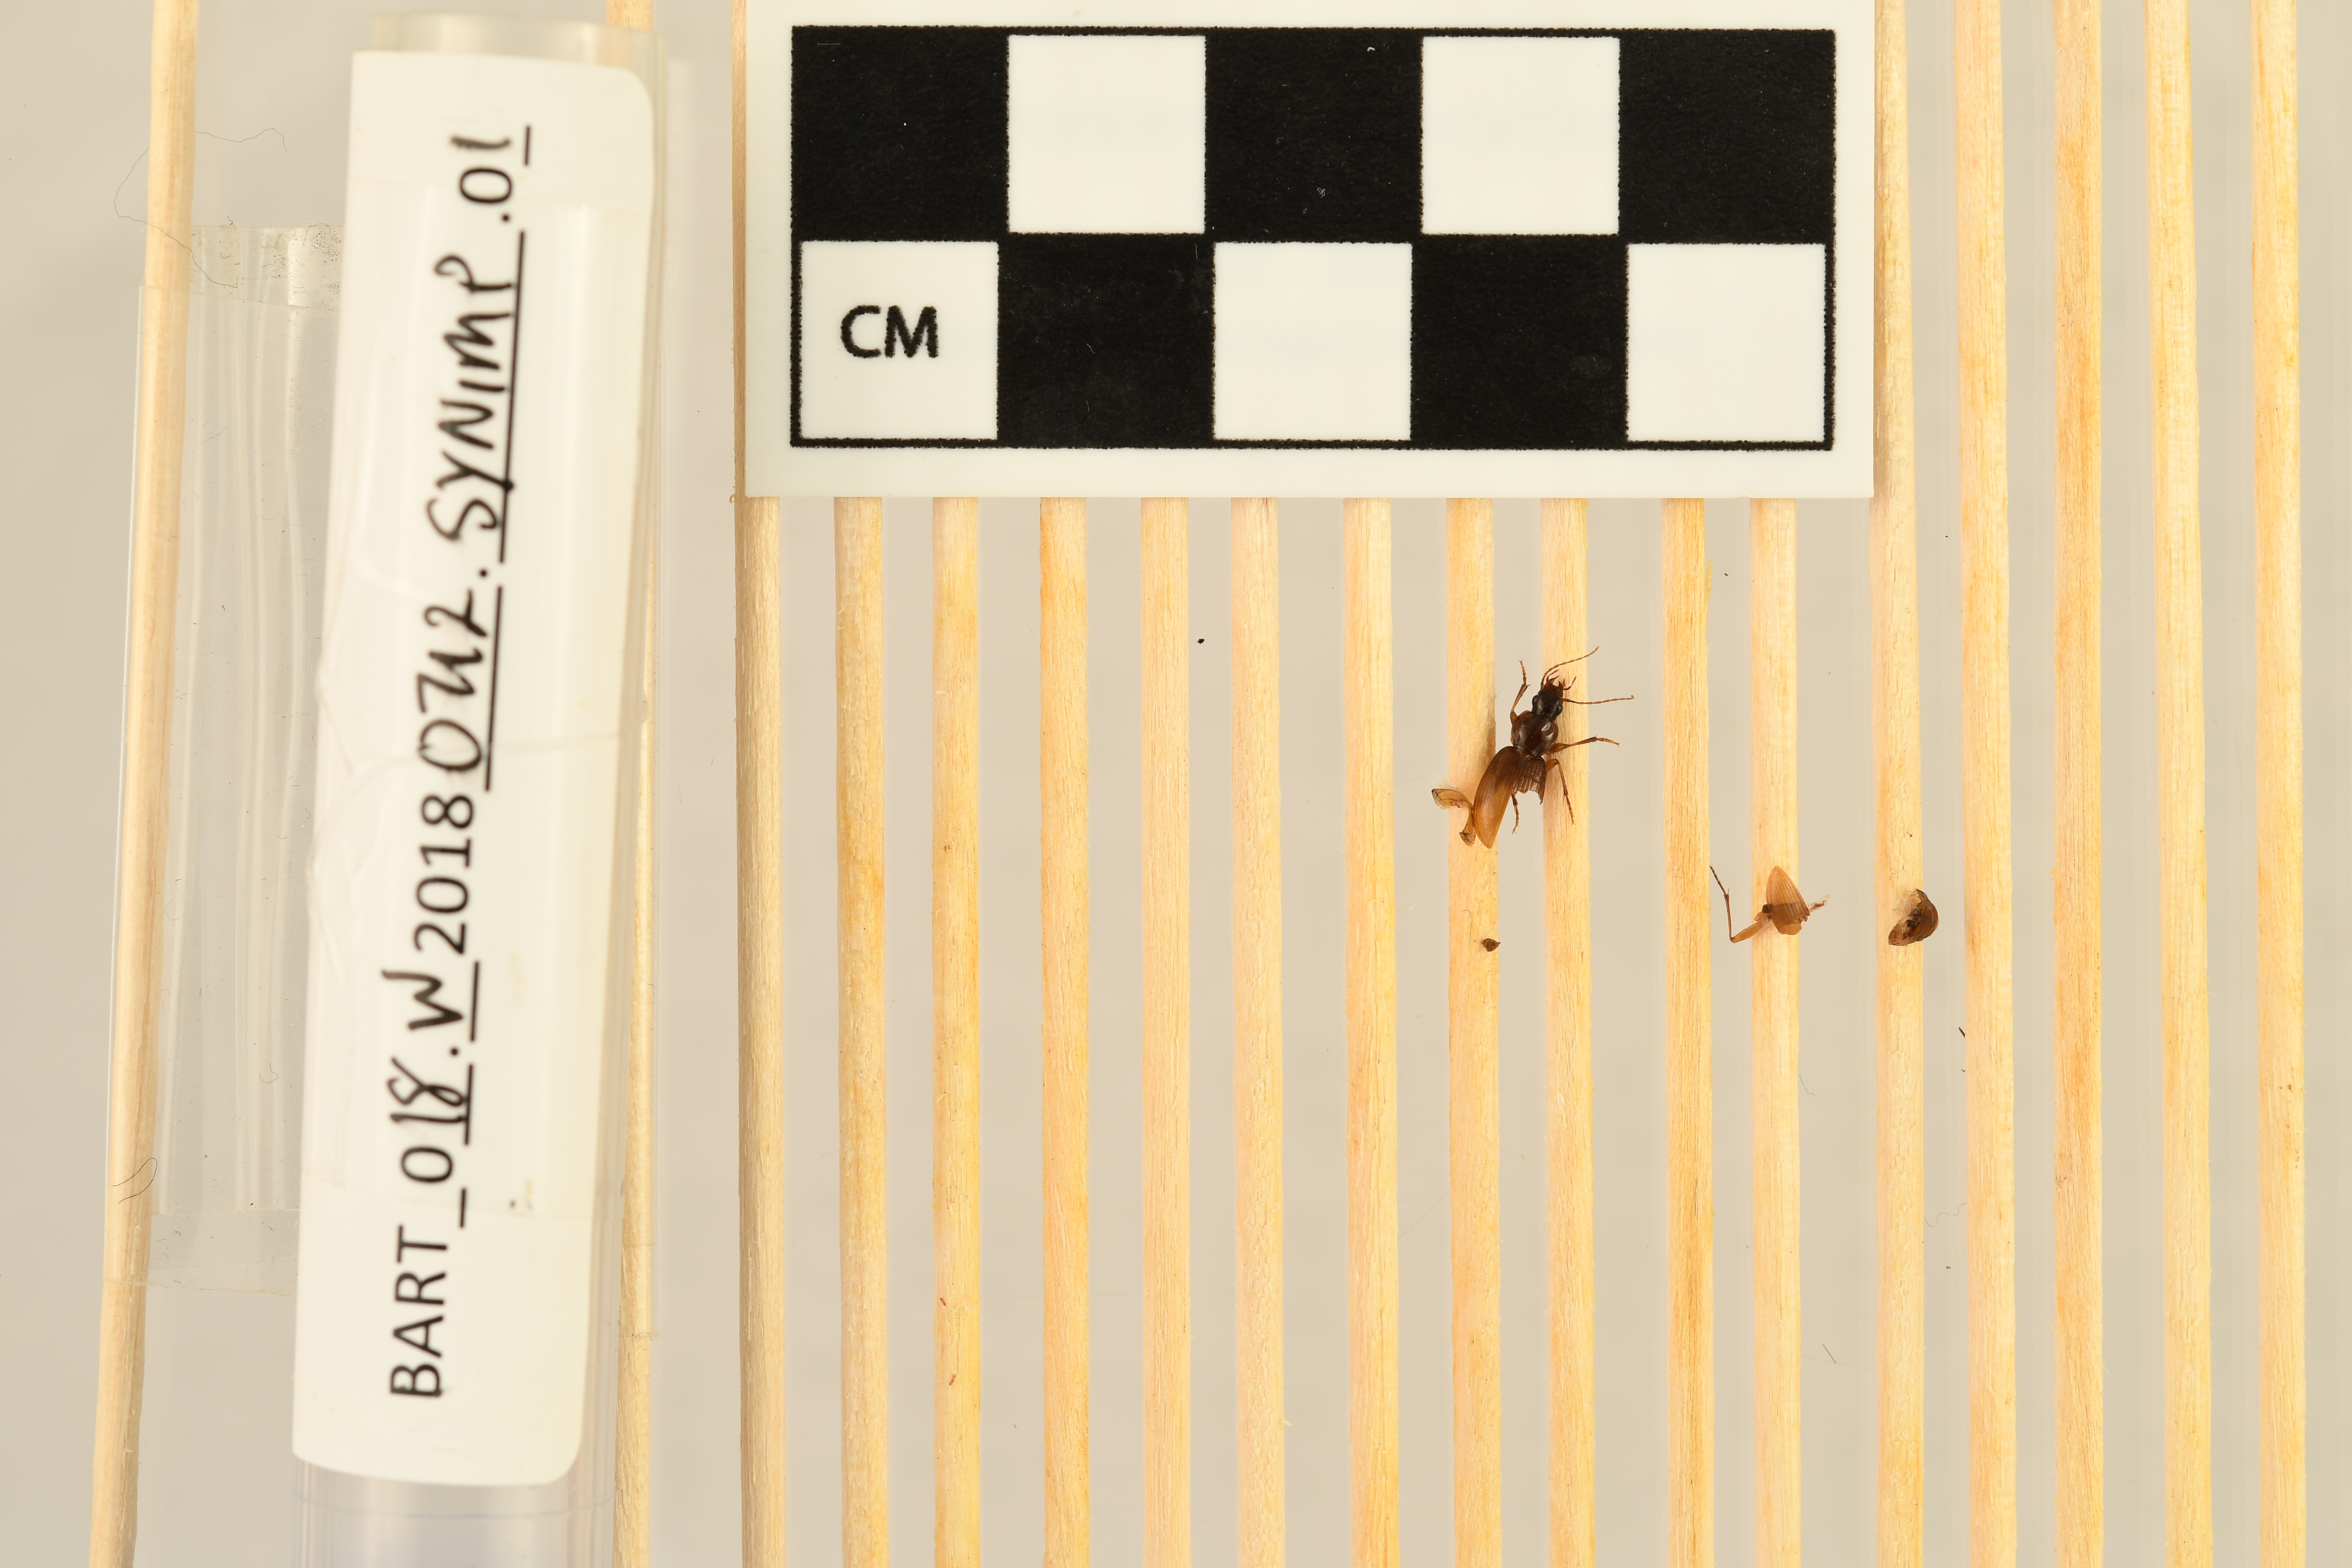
Synuchus impunctatus — Bartlett Experimental Forest NEON, plot BART_018. Beetle 1, ElytraLength: 0.5108 cm (lying flat: No)

Synuchus impunctatus — Bartlett Experimental Forest NEON, plot BART_018. Beetle 1, ElytraWidth: 0.2124 cm (lying flat: No)

Synuchus impunctatus — Bartlett Experimental Forest NEON, plot BART_018. Beetle 1, ElytraLength: 0.4621 cm (lying flat: Yes)

Synuchus impunctatus — Bartlett Experimental Forest NEON, plot BART_018. Beetle 1, ElytraWidth: 0.2075 cm (lying flat: Yes)

Synuchus impunctatus — Bartlett Experimental Forest NEON, plot BART_018. Beetle 1, ElytraLength: 0.4839 cm (lying flat: No)

Synuchus impunctatus — Bartlett Experimental Forest NEON, plot BART_018. Beetle 1, ElytraWidth: 0.221 cm (lying flat: No)